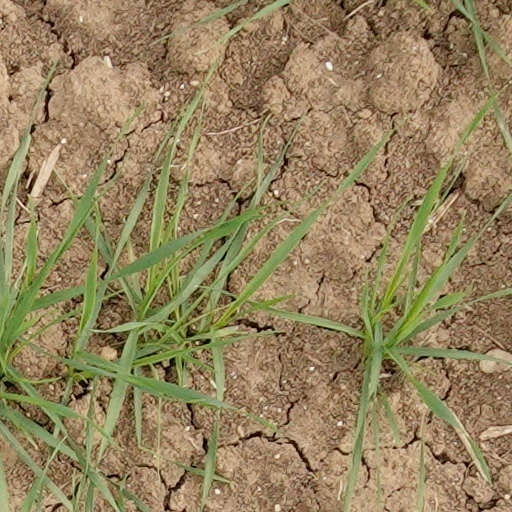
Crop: wheat